Little Miss Sunshine

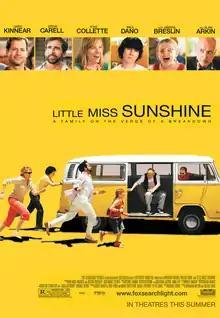
Theatrical release poster

Little Miss Sunshine is a 2006 American tragicomedy road film directed by Jonathan Dayton and Valerie Faris (in their directorial debut) from a screenplay written by Michael Arndt. The film stars an ensemble cast consisting of Greg Kinnear, Steve Carell, Toni Collette, Paul Dano, Abigail Breslin, and Alan Arkin, all of whom play members of a dysfunctional family taking the youngest (Breslin) to compete in a child beauty pageant. Abigail Breslin’s breakout performance in the film earned her an Academy Award nomination. The film tackles themes of family, depression, self-acceptance, and finding meaning in absurd conditions. It was produced by Big Beach Films on a budget of US$8 million. Filming began on June 6, 2005, and took place over 30 days in Arizona and Southern California.